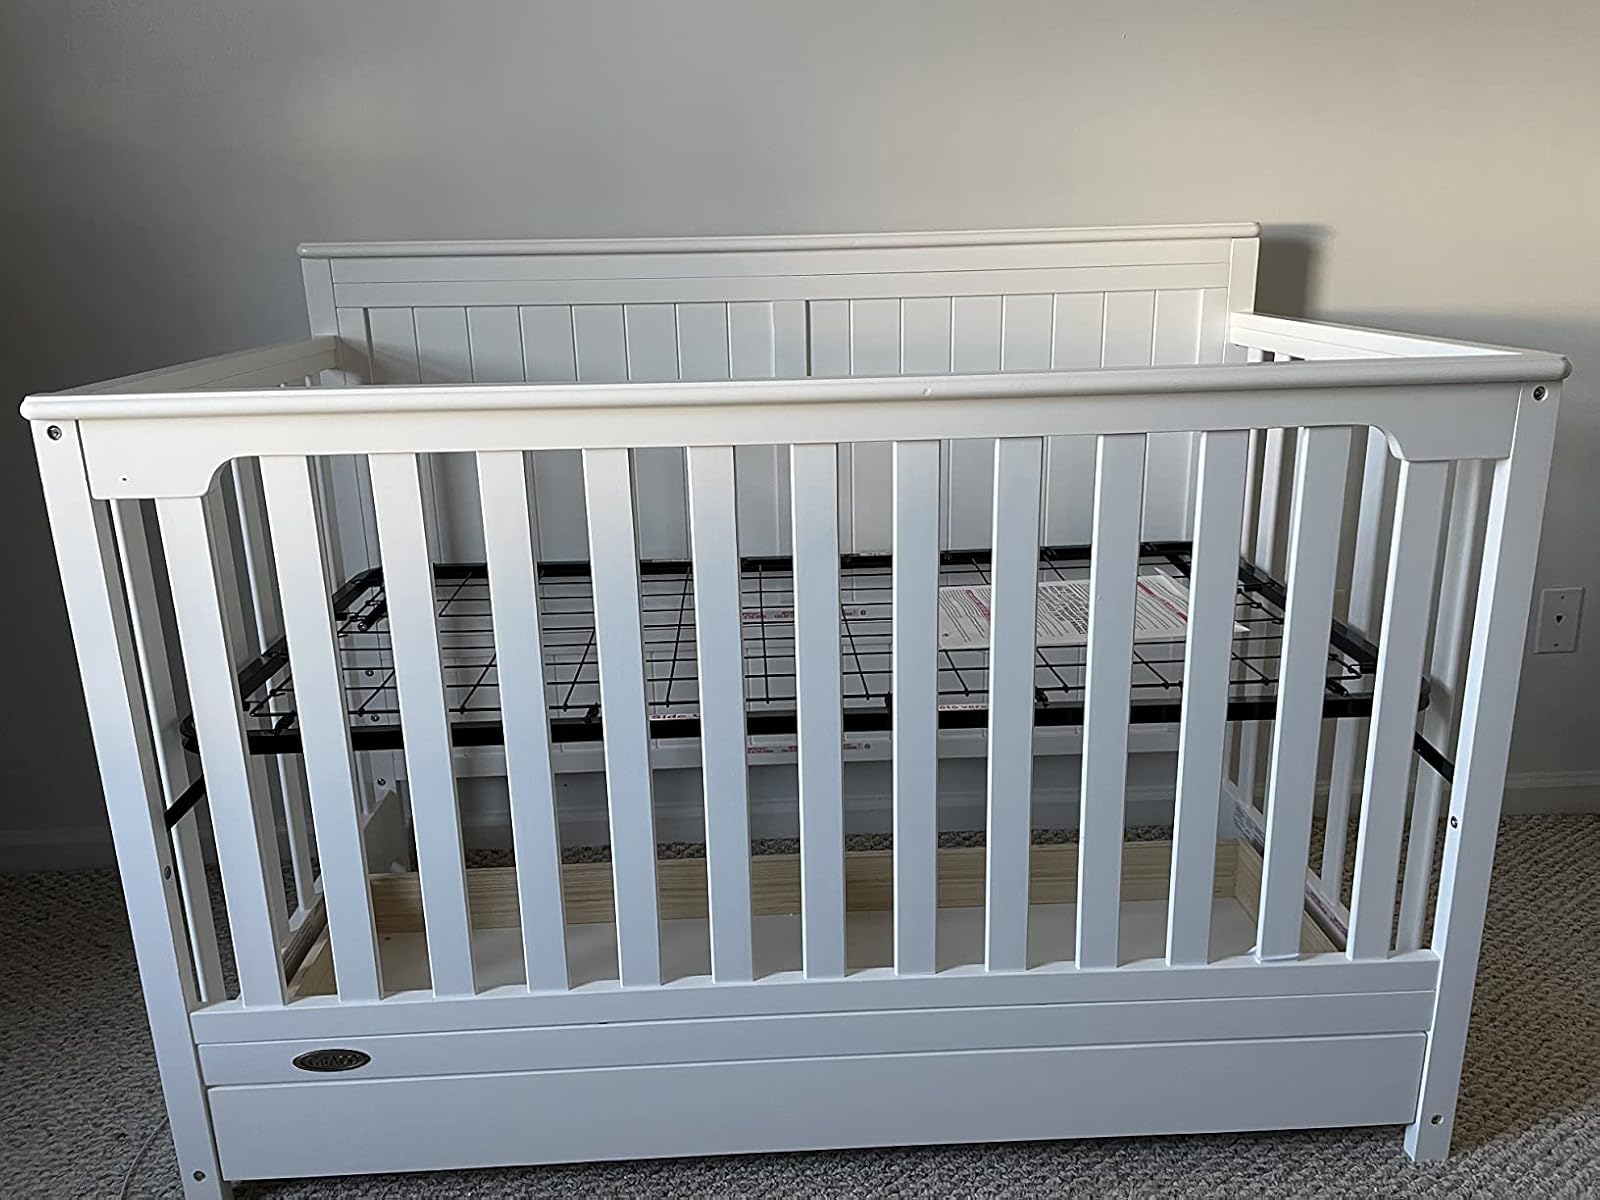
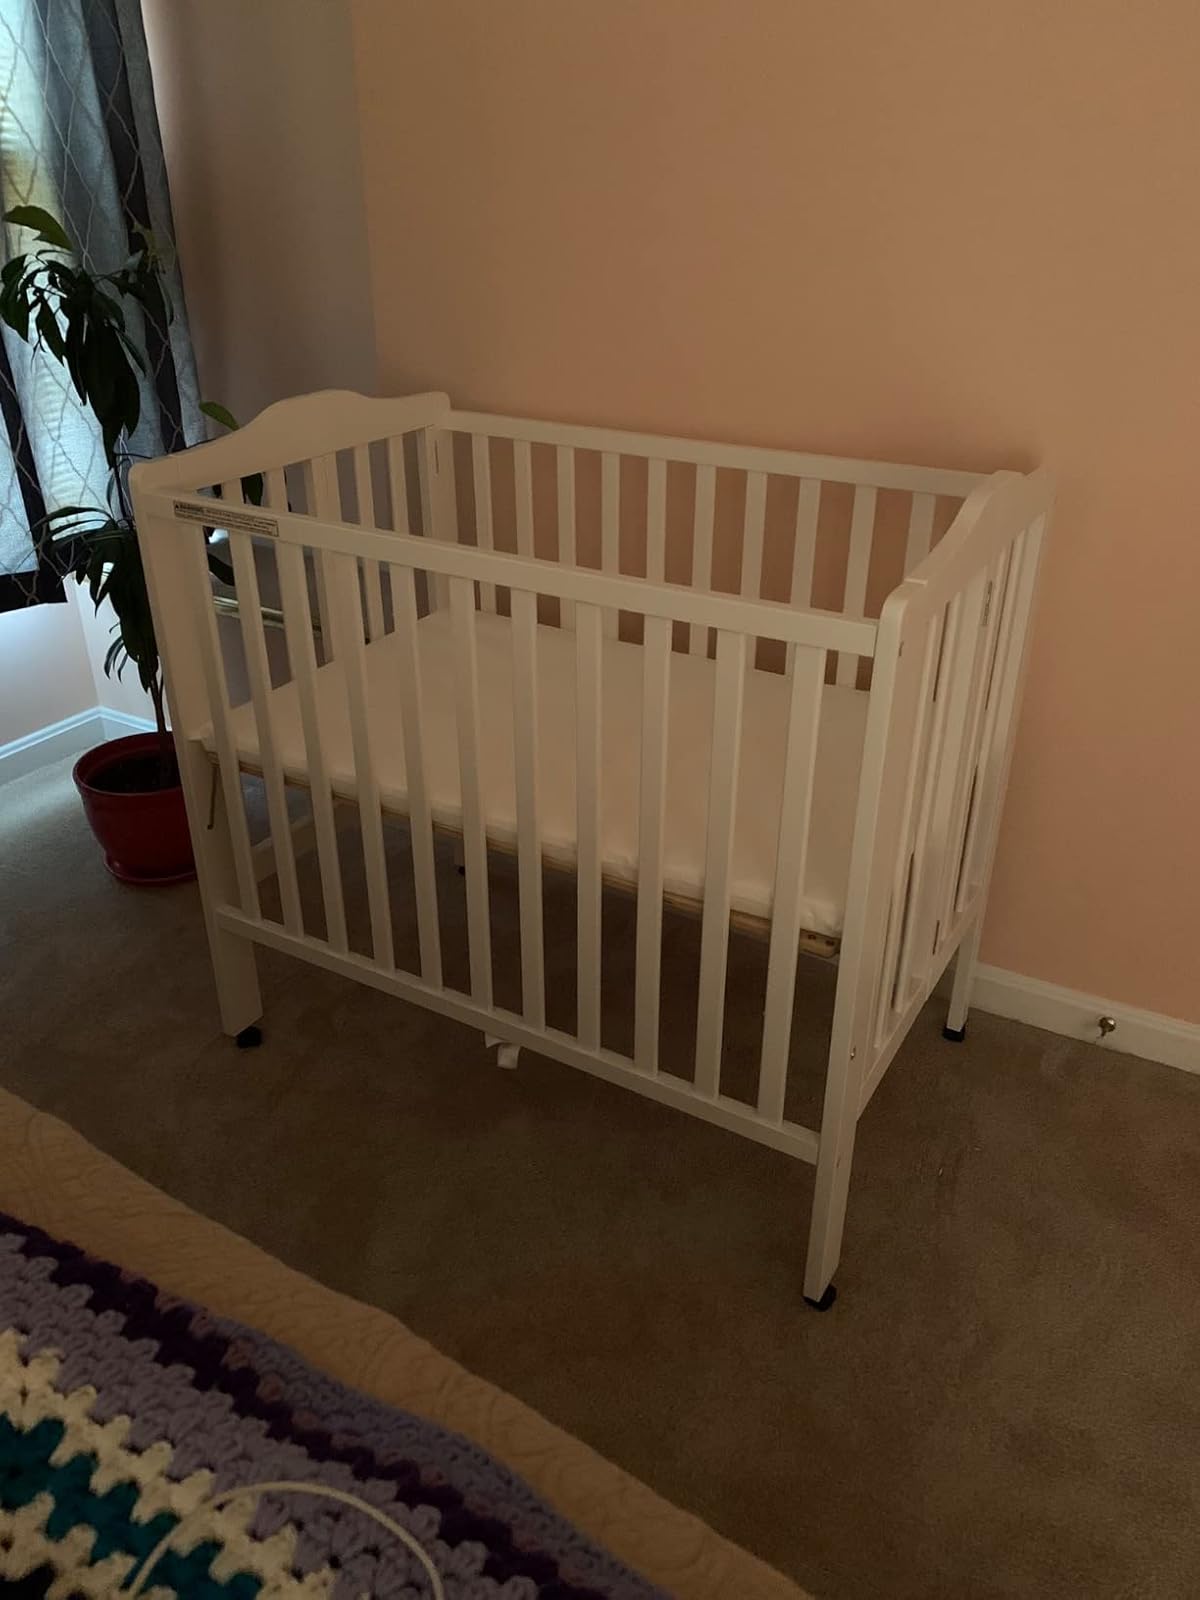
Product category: products_crib
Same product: no